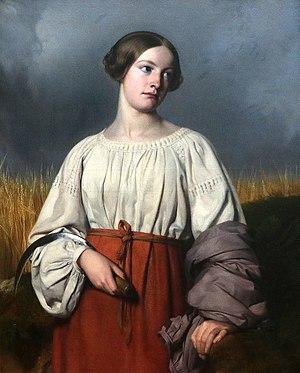
Moissonneuse tenant sa faucille (1837) par Alexandre Hesse Huile sur toile Don Clarke de Feltre, 1852 Inv. 1022 Musée d’arts de Nantes, France
Alexandre Jean-Baptiste Hesse est un peintre français né le 30 décembre 1806 à Paris et mort dans la même ville le 7 août 1879.